Maurice Wilder-Neligan

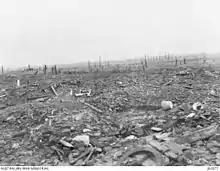
a black and white landscape of tree stumps with building materials lying on the ground

Wilder-Neligan's first fight with his new battalion was the Battle of the Menin Road Ridge, which commenced on 20 September as part of the Battle of Passchendaele. In the initial planning for this offensive, the 10th Battalion was committed to the third phase of the attack by the 3rd Brigade. For this attack, Wilder-Neligan had split his command into two. The assault would be carried out by two specially trained "storm" companies, with his other two companies responsible for carrying forward ammunition and equipment and "mopping-up" pockets of resistance. During the move to the start line, the two carrying and "mopping-up" companies of the battalion were caught in a heavy and persistent German barrage, suffered significant casualties and became disorganised. Wilder-Neligan sent back his adjutant to re-organise them, and they came through the German shell fire to their assembly positions.